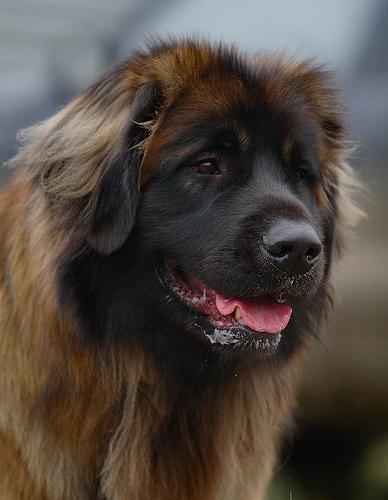
Breed: leonberger